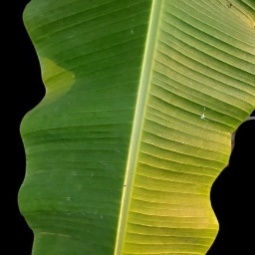
Label: Healthy